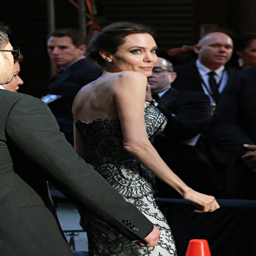
actor at the premiere of biographical film